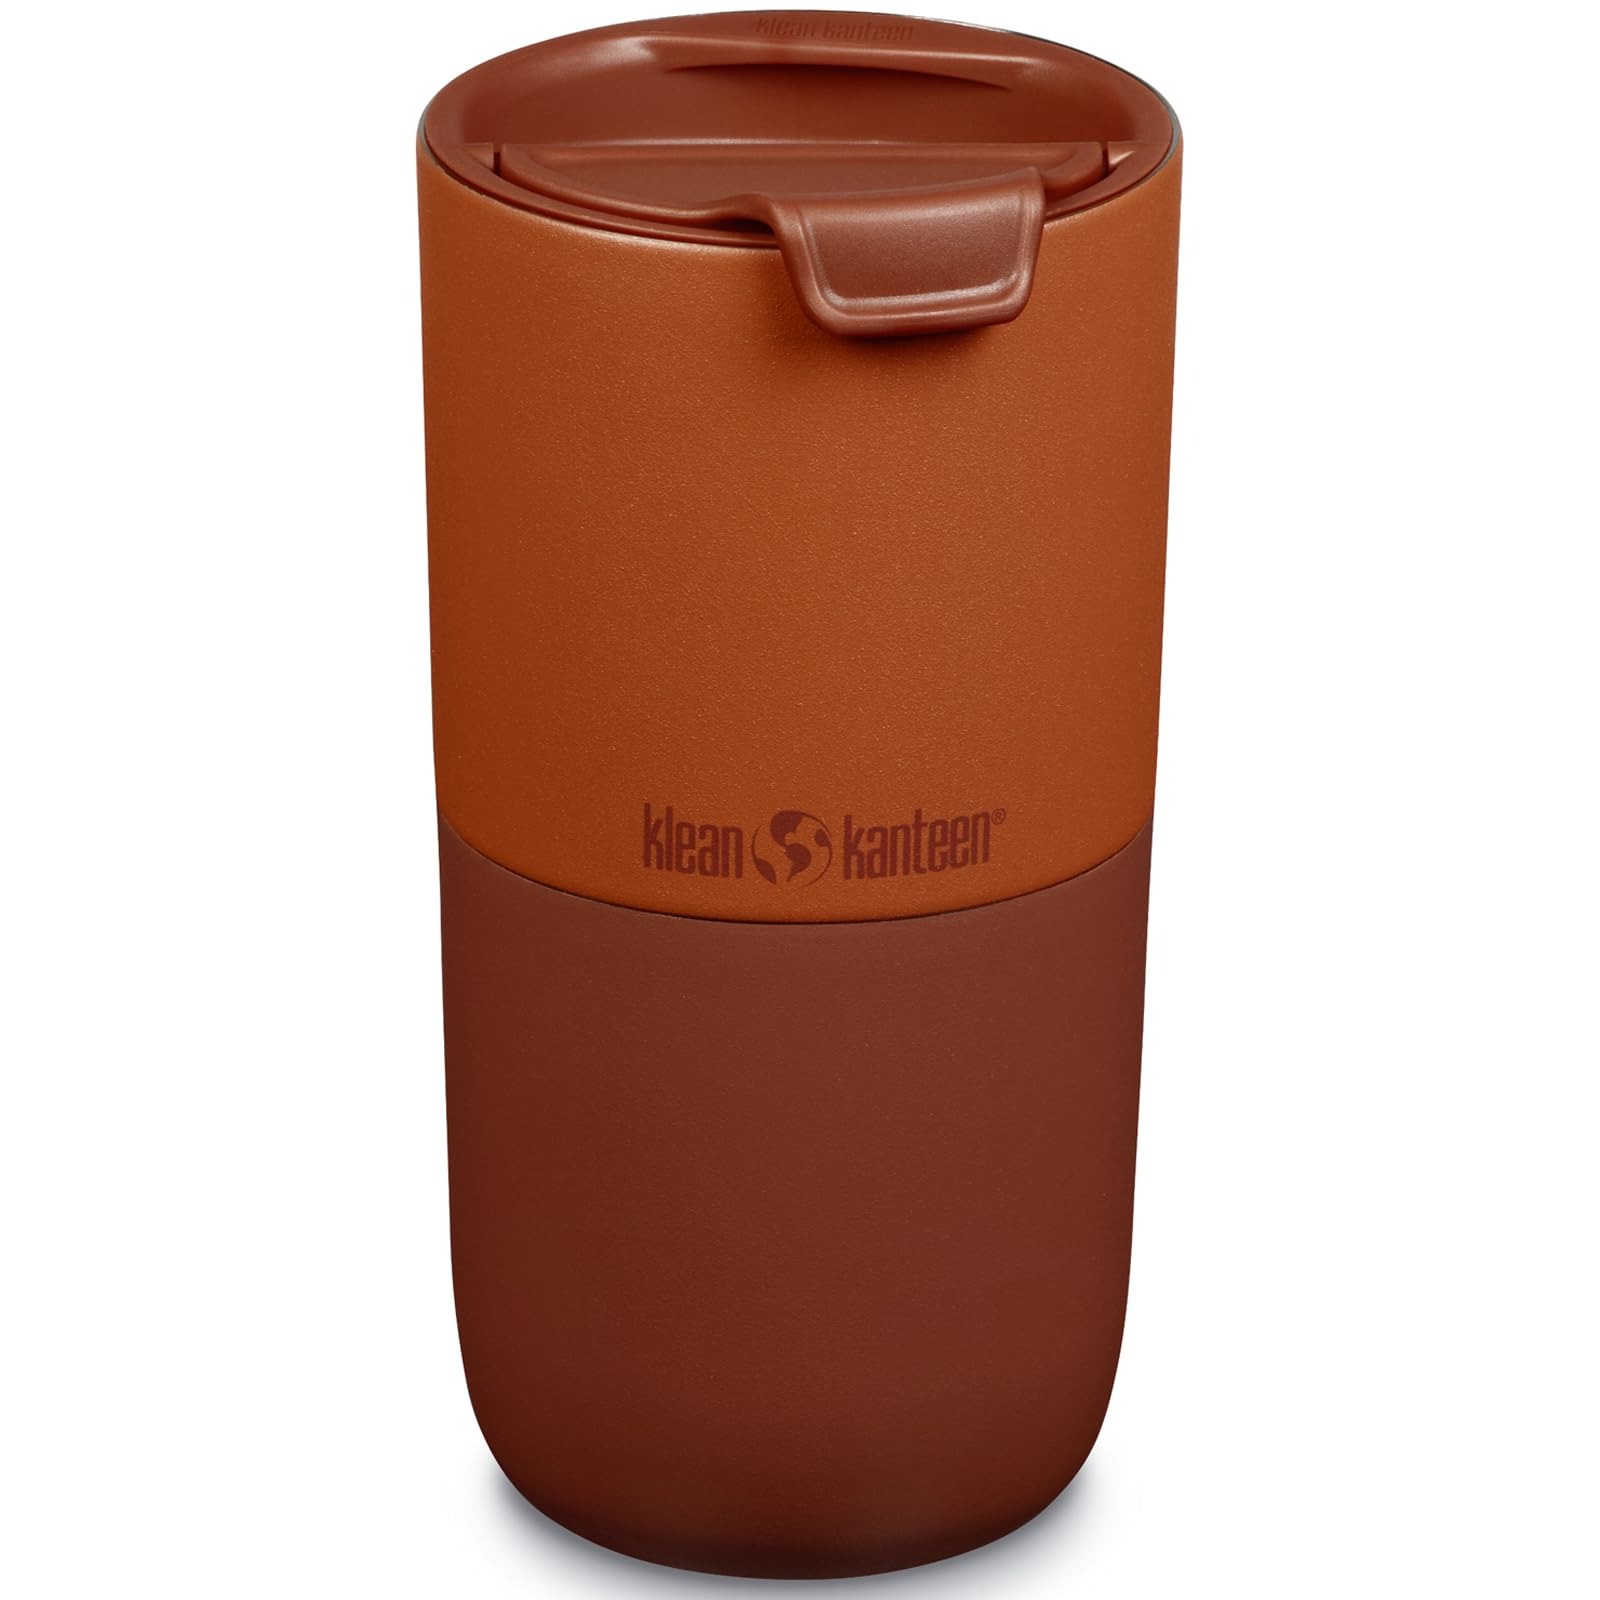
Item Name: Klean Kanteen 16 oz Rise Tumbler - Insulated, Reusable Stainless Steel Tumbler - Dishwasher Safe & BPA Free - Autumn Glaze
Bullet Point 1: Made with certified 90% post-consumer recycled steel
Bullet Point 2: Thin rim for comfortable drinking
Bullet Point 3: Award-winning Climate Lock vacuum insulation keeps drinks hot or cold for hours
Bullet Point 4: Chip-resistant Klean Coat powder coat finish
Bullet Point 5: Splash-proof Flip Lid
Product Description: Our 16oz Rise Tumbler features ergonomic contours, earthy colors and a world of uses indoors and out. Insulated tumbler and cup made from certified 90% post-consumer recycled 18/8 stainless steel, with Climate Lock insulation for hot or cold drinks, coffee, cocktails, water and more. Tumbler fits in most cupholders and comes with splash-proof Flip Lid.
Value: 1.0
Unit: Count

Price: 29.99